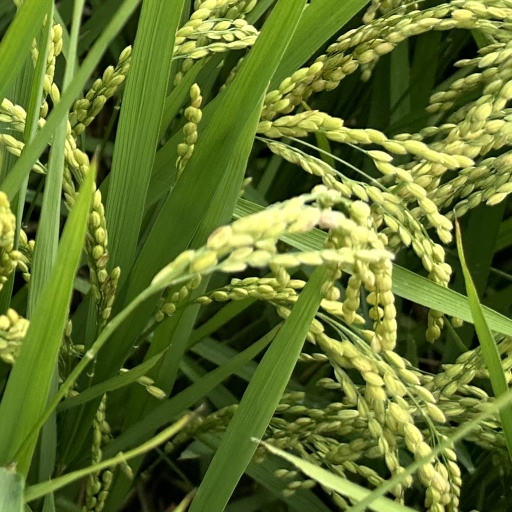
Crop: rice